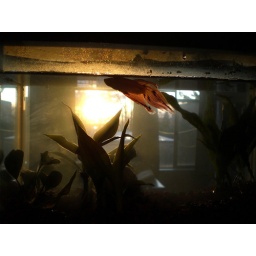
direct sunset over a spoiled orange fish